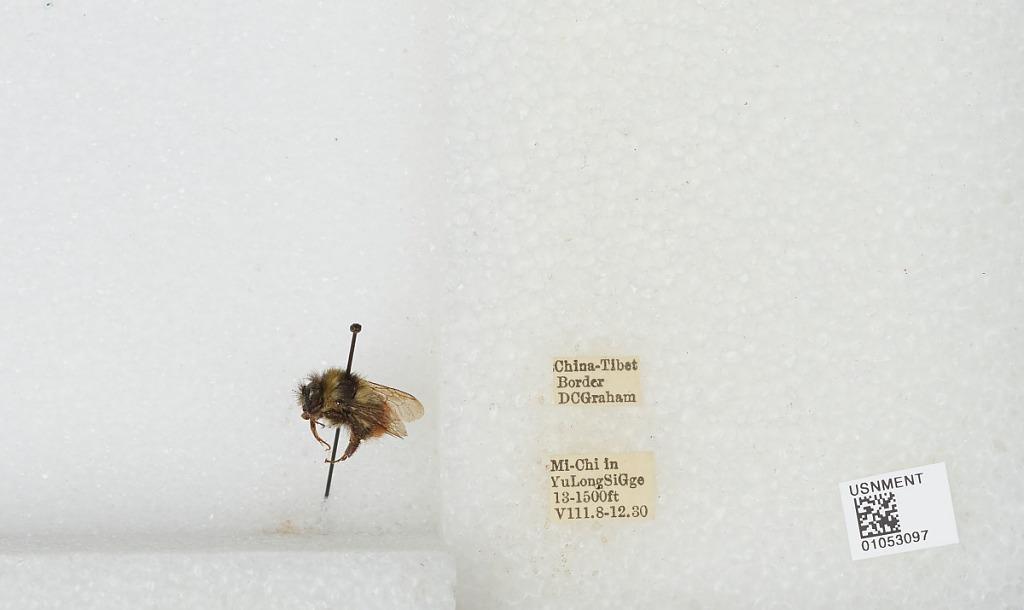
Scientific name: Bombus sp.
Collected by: D. Graham
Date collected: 1930-8-8
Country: China
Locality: Mi-Chi in Yu Long Si Gge, China-Tibet border